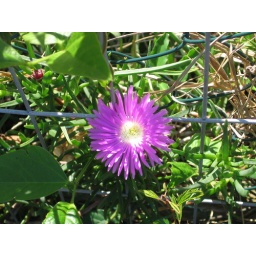
a pretty flower in my house